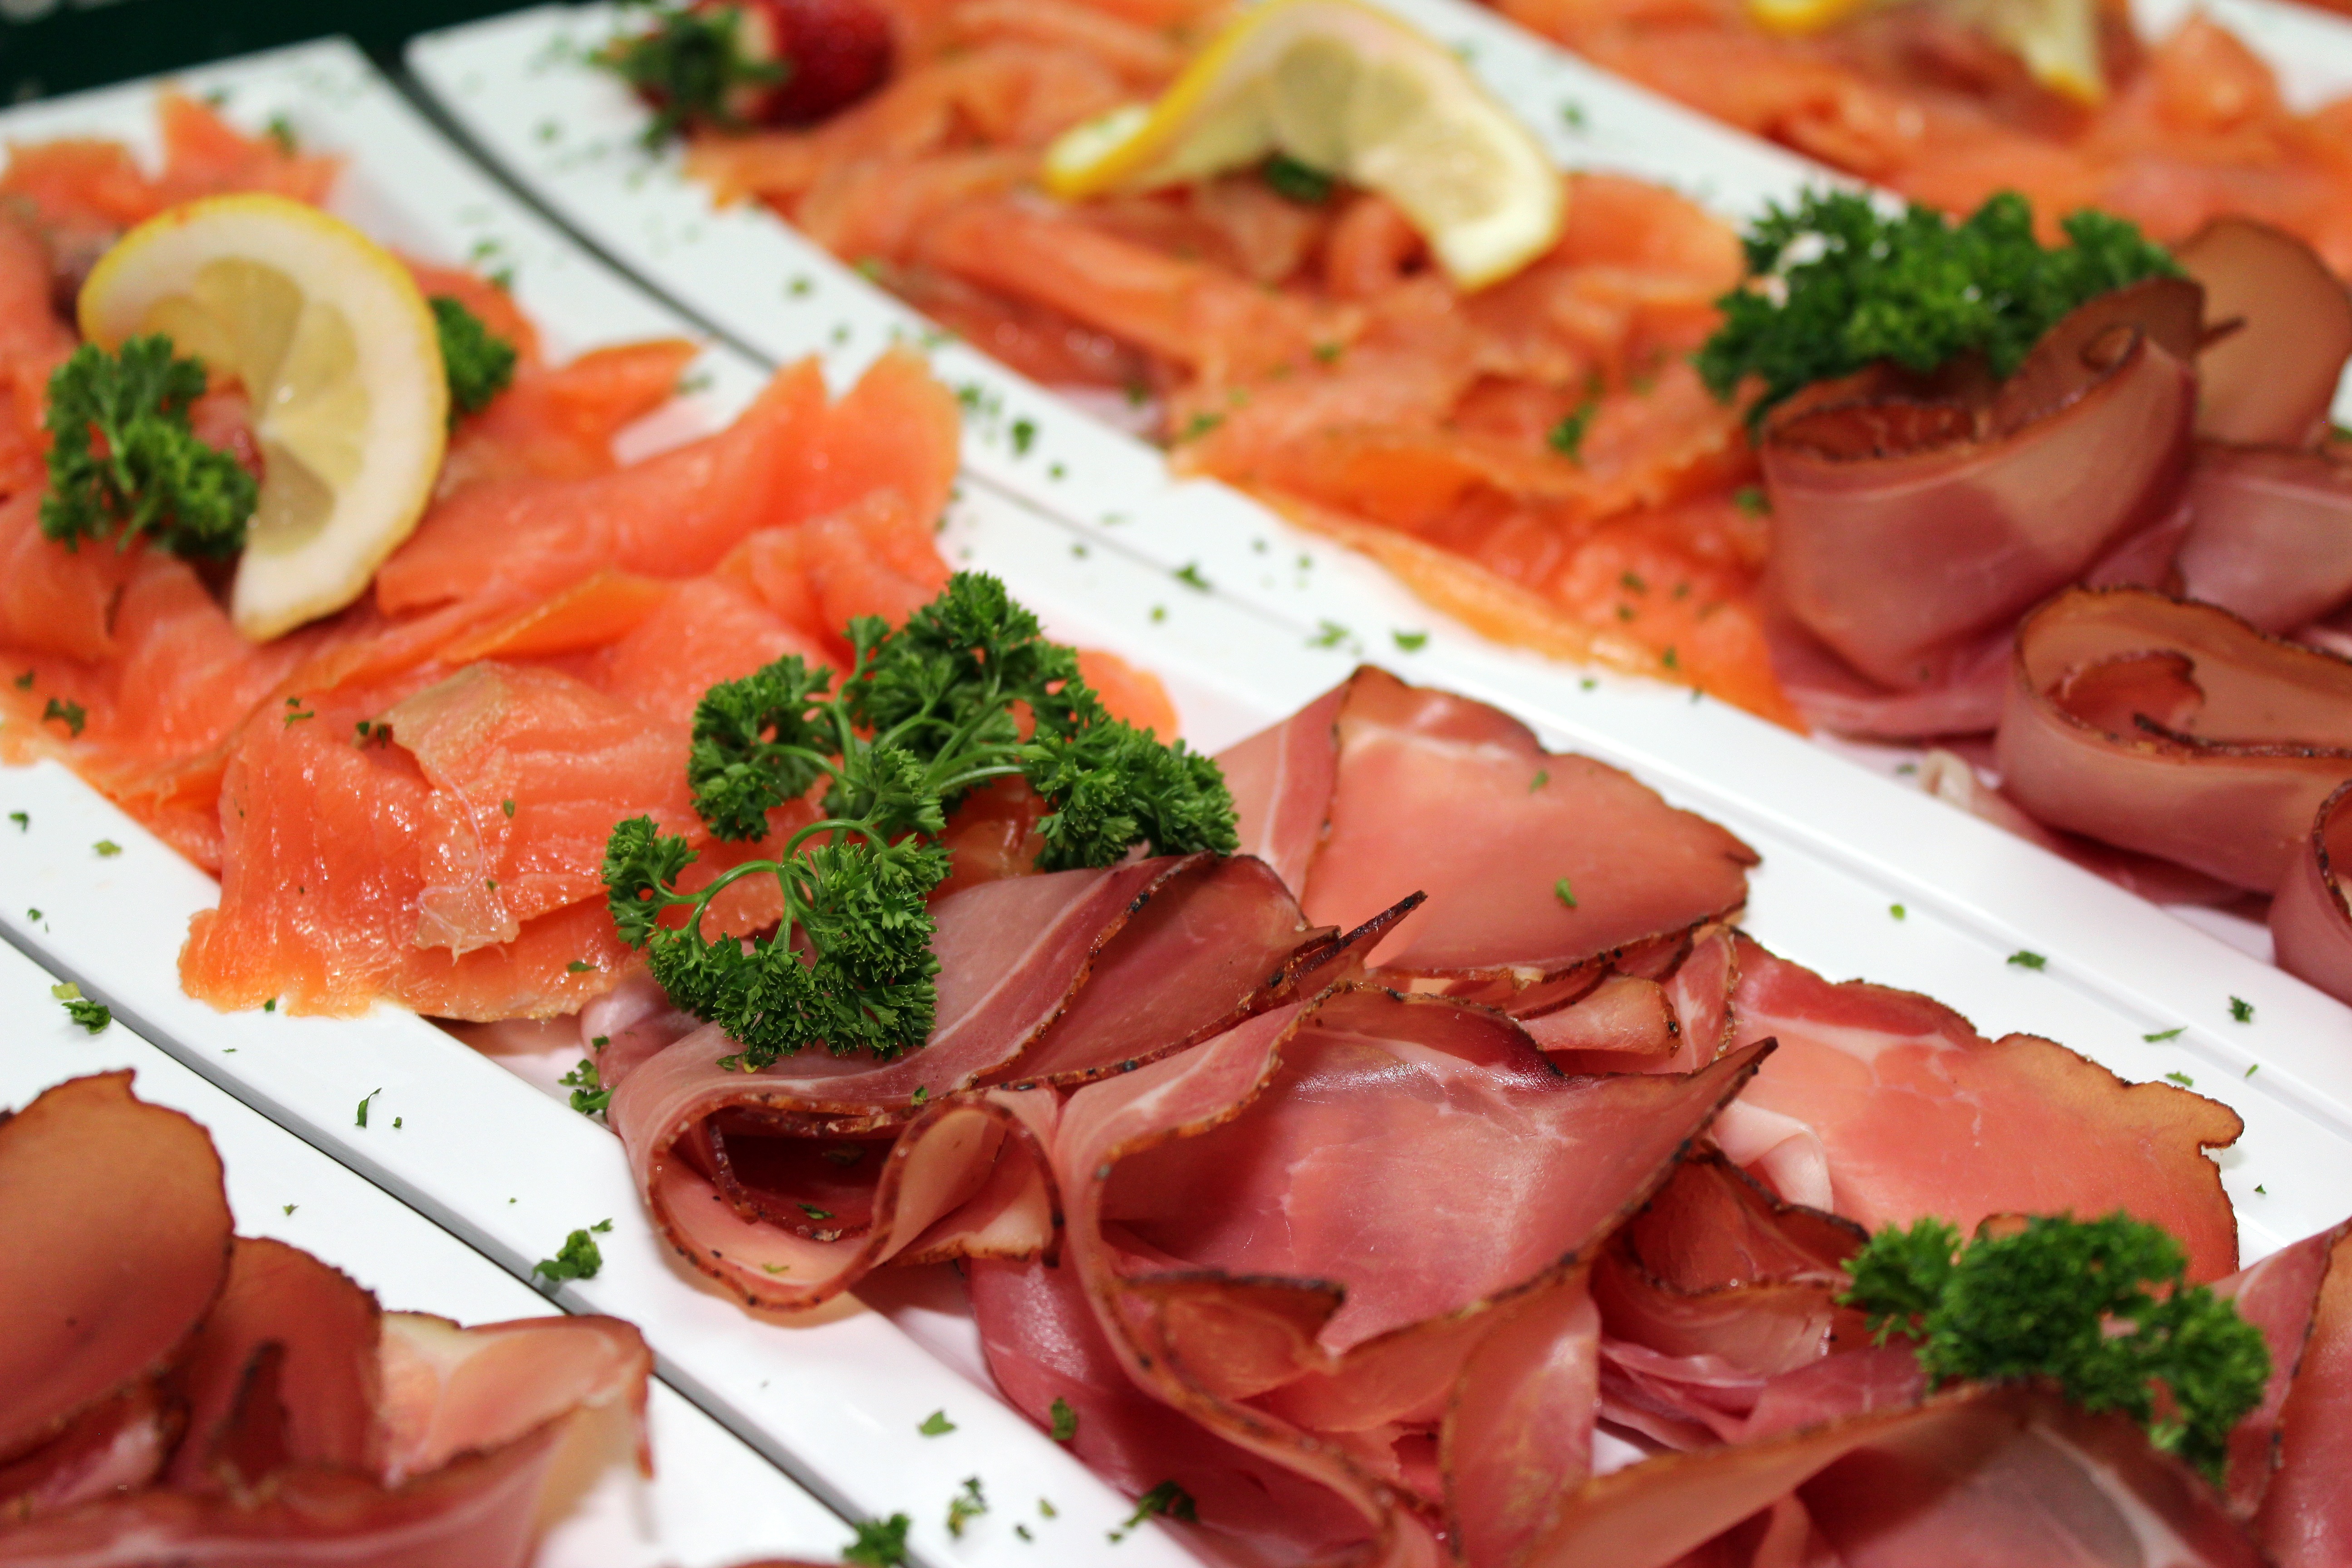
dish, meal, food, fish, meat, cuisine, buffet, prosciutto, salmon, ham, parsley, lemons, hors d oeuvre, cold buffet, smoked salmon, salt cured meat